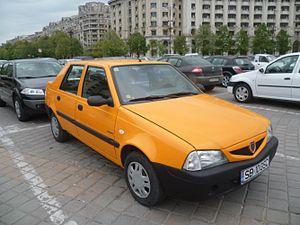
Dacia Solenza photographiée à Bucarest.
La Dacia Solenza est une berline compacte roumaine, produite à Piteşti par le constructeur local Dacia entre 2003 et 2005. Remplaçant l’éphémère SupeRNova, elle aura également une très courte carrière, due notamment à l’arrivée de la nouvelle Logan dès l’automne 2004.